Kazimar Big Mosque

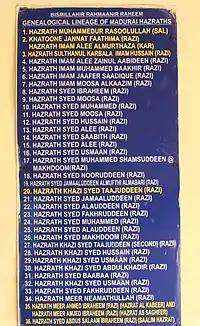
The genealogical lineage of Qazi Syed Tajuddin and Maqbara Hazrats as seen in Madurai Maqbara.

Syed Tajuddin was appointed as "Kazi" of Madurai by the Government of Madurai Sultans and till today his descendants are appointed as "Kazis" to the Government of Tamil Nadu. Sheikhuna Meer Ahmad Ibrahim, known as Periya, was appointed as Chief Qazi (Qaziyul Quzzat) of Madurai by the government of Nawab of Arcot. The huqdars of the mosque have been appointed as Kazis of Madurai to the government continuously since 13th century. The present government Qazi of Madurai, Moulana Moulavi A. Syed Khaja Mueenudeen is huqdar of this mosque and a descendant of the founder.